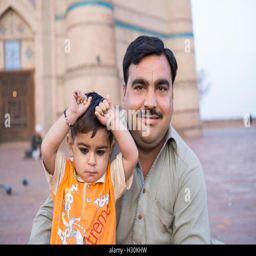
father and son outside the tomb of person